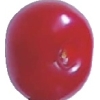
Label: cherry_sour